Bear Island (New Brunswick)

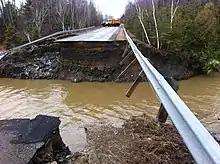
Route 105 storm damage (December 2010)

The primary road through Bear Island is Route 105. Although roads in neighbouring communities are regarded as poor, often resulting in damage to local vehicles, Route 105 is respected as of a better quality. However, the community's heavy reliance on Route 105 as its main artery into Fredericton can be problematic, such as after heavy rain in December 2010 caused a portion of the route to wash away. Although many communities to the north do not have cell phone coverage, Bear Island's proximity to Highway 2 and its towers gives it full cell phone coverage. The area is served by highspeed fixed WiFi and satellite services through Xplornet ISP.